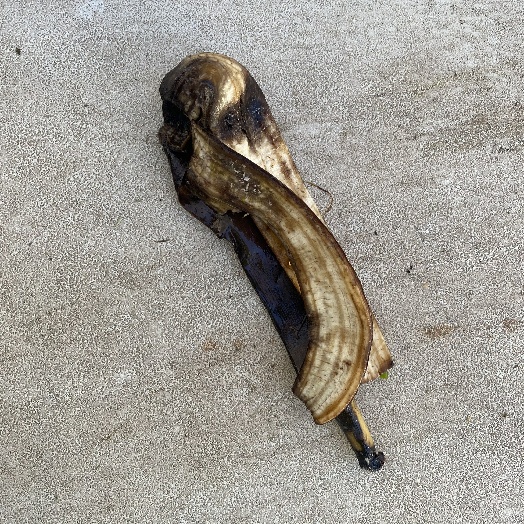
Label: generalcompost